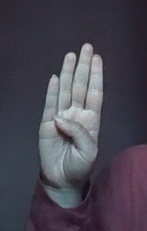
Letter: kaaf